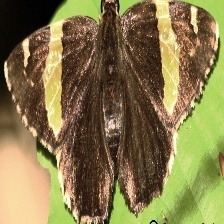
Species: GOLD BANDED